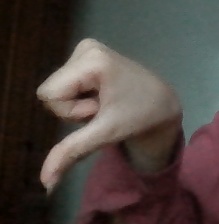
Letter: waw